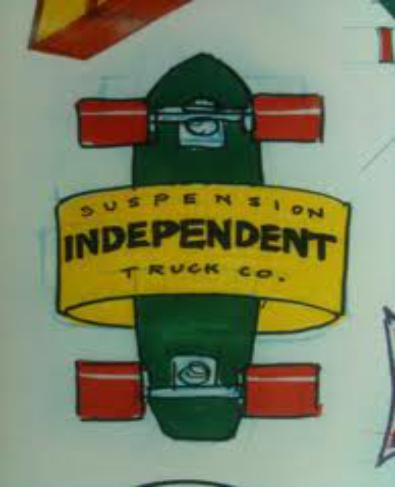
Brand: Independent Truck
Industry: Clothes